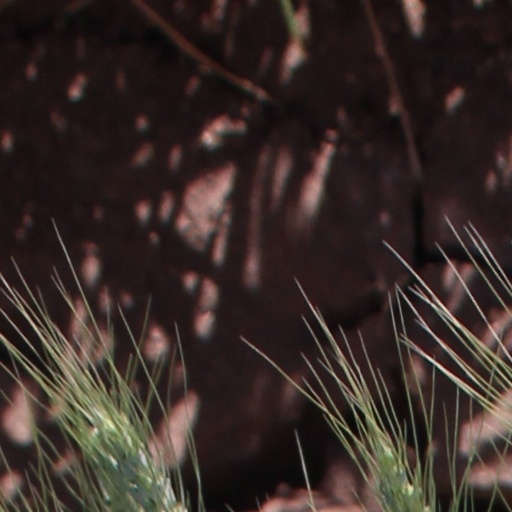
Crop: wheat